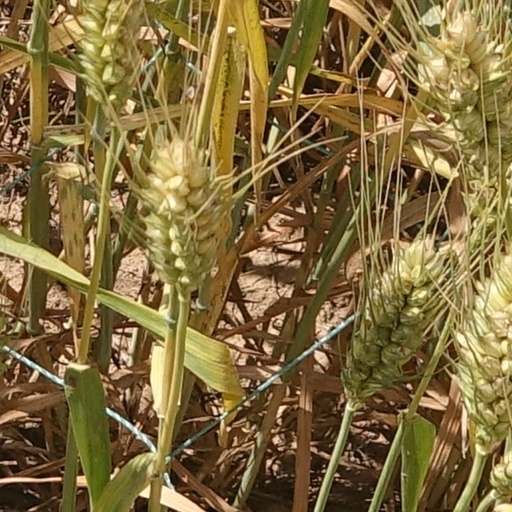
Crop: wheat